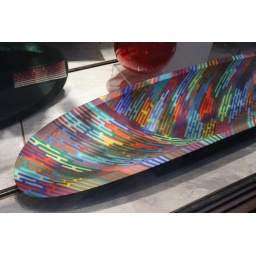
glass in window